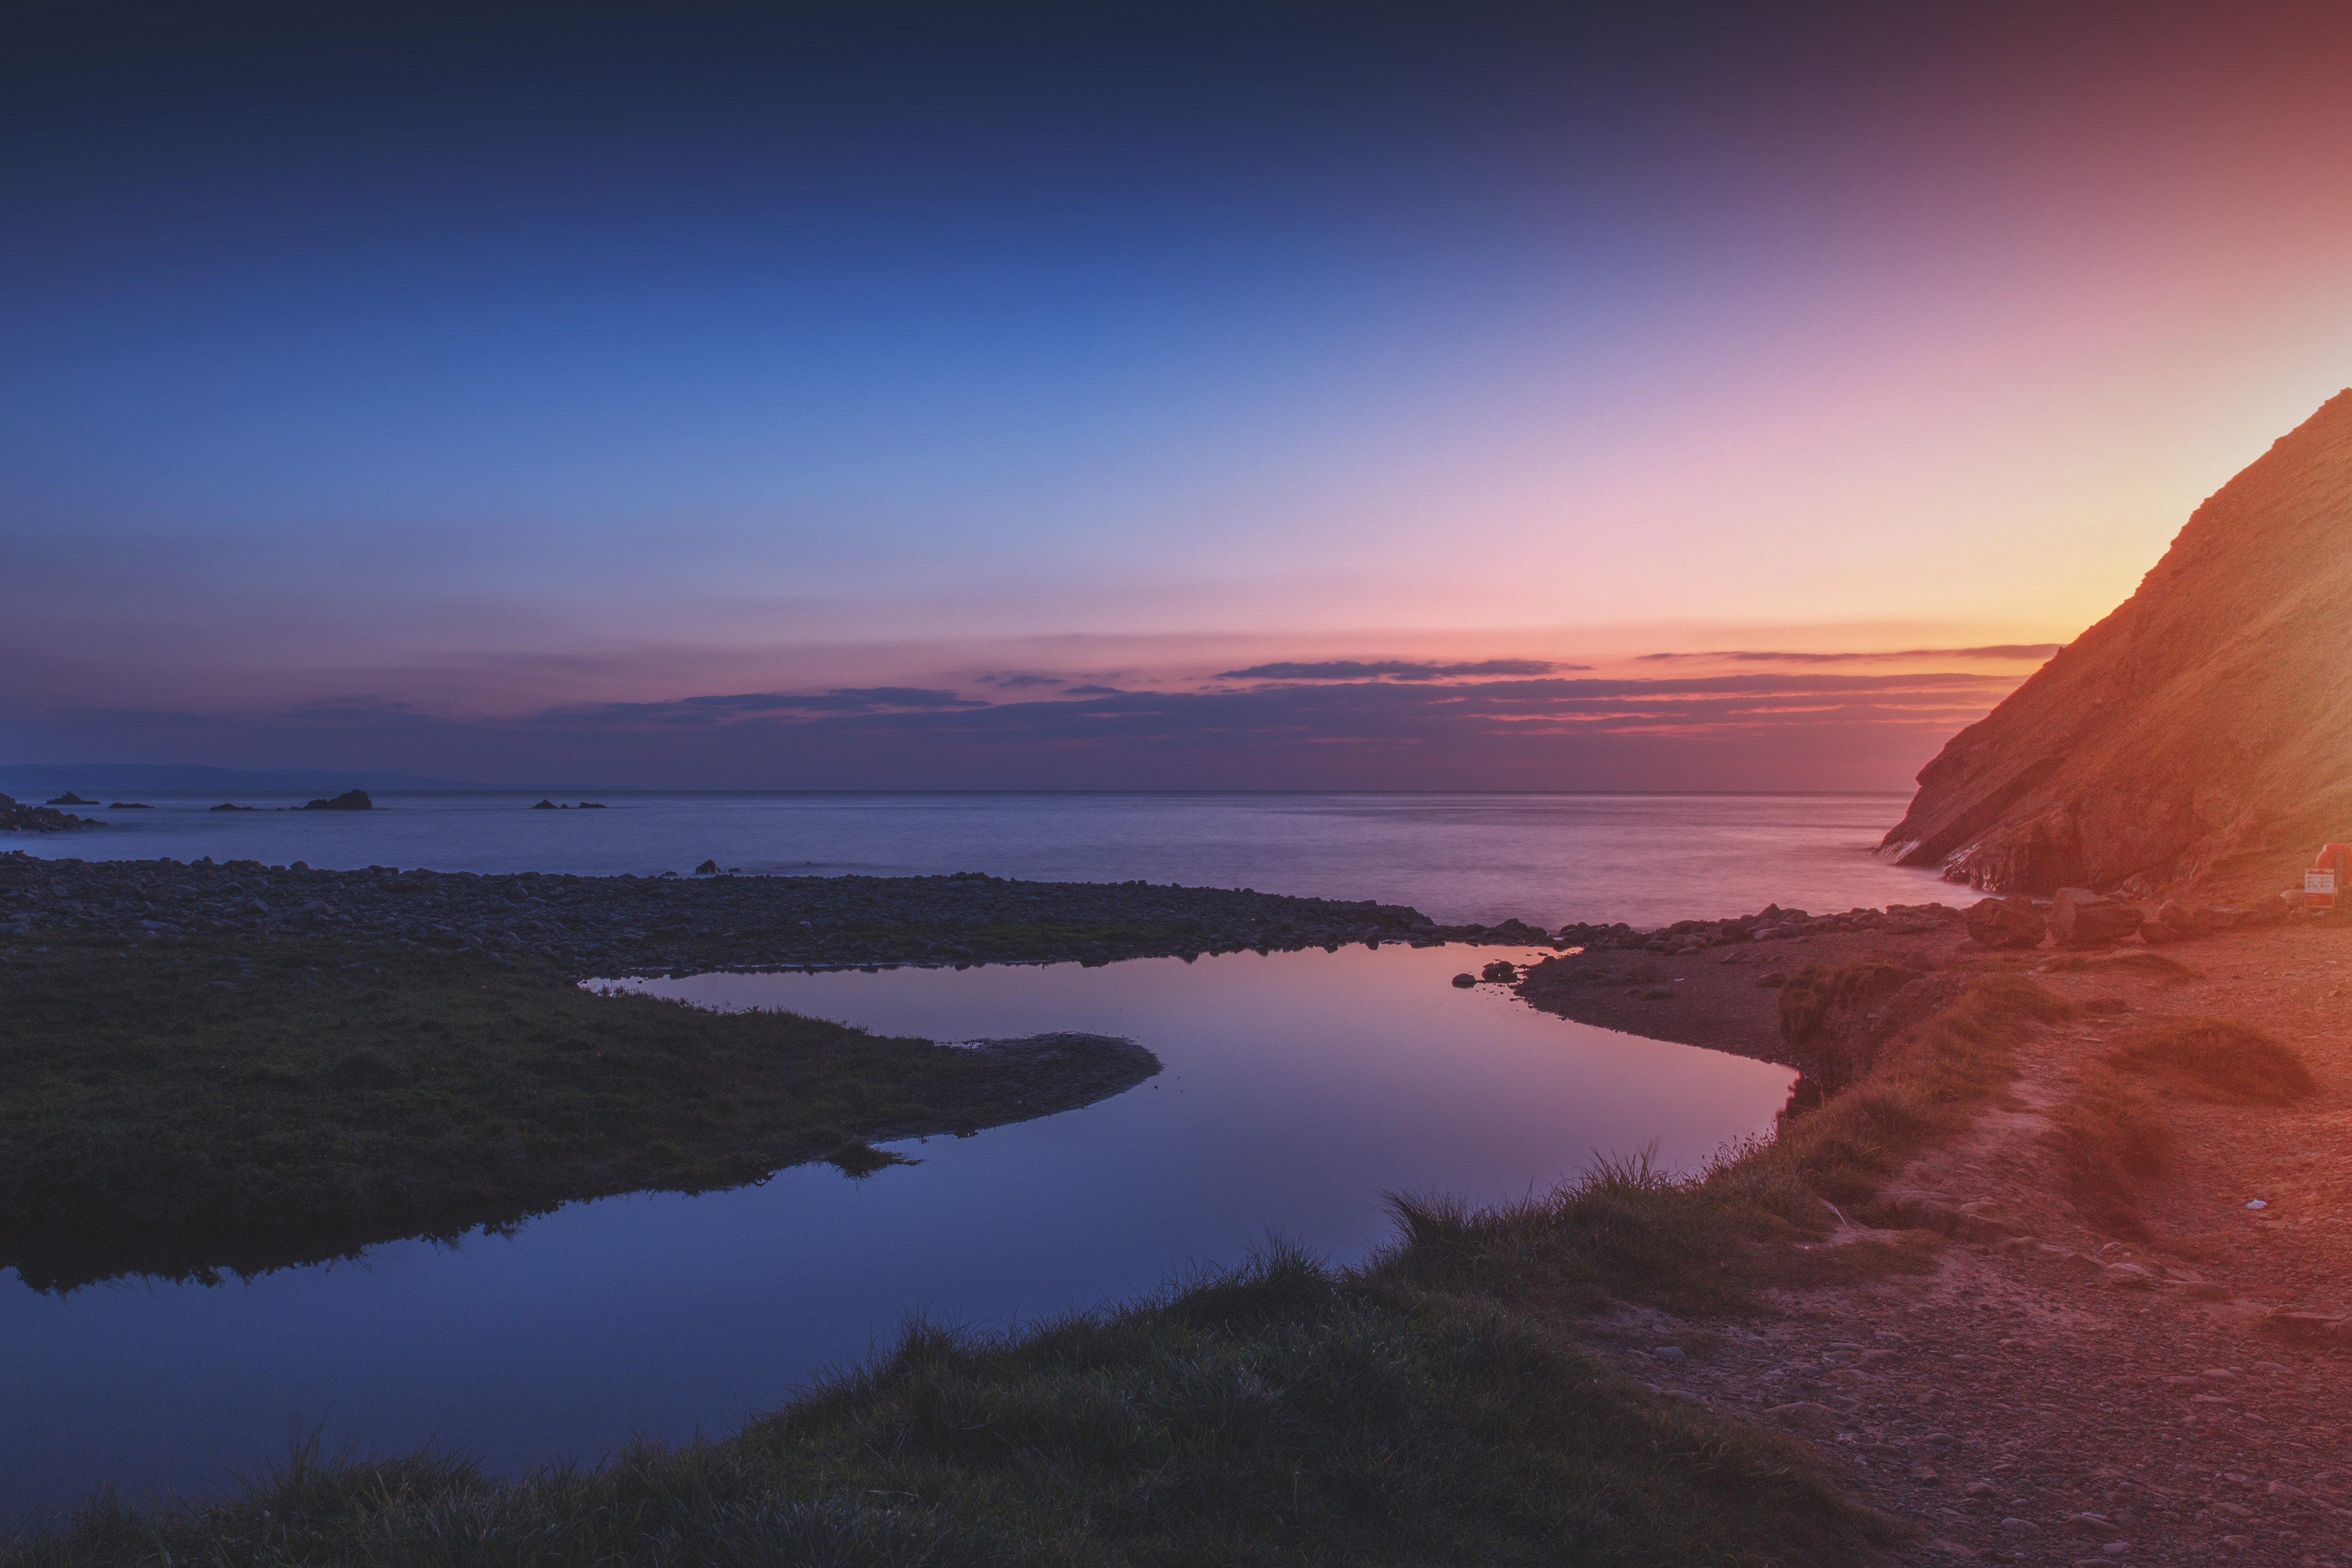
sky, body of water, nature, reflection, water, sea, coast, horizon, highland, atmospheric phenomenon, morning, dusk, evening, sunset, cloud, shore, loch, ocean, dawn, headland, sunrise, calm, landscape, hill, rock, sound, fjord, coastal and oceanic landforms, mountain, sunlight, inlet, river, fell, lake, bay, geology, terrain, afterglow, bank, wave, ice, winter, cliff, reservoir, tundra, lake district